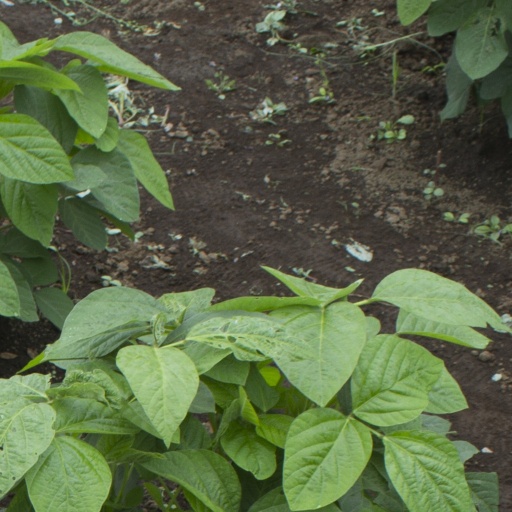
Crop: soybean